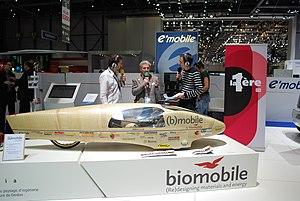
(b)mobile au salon de l'automobile de Genève en 2014.
Biomobile est un projet dont les premières réflexions ont débuté en 2000 et qui a été concrètement lancé en Suisse en 2004. Il a ensuite donné naissance à une association éponyme en 2008. Il s'articule autour de la conception et de la réalisation de véhicules à très faible consommation, avec une empreinte écologique minimisée. Il fait suite à la proposition de plusieurs étudiants de la HES-SO et s'inscrit dans la continuation du projet Consomini initié par trois écoles d'ingénieurs de la HES-SO chacune ayant développé une partie de ce premier véhicule.